Karthi

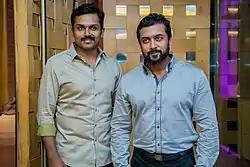
Karthi and Suriya at the launch of Knack Studio

Karthi's next release was Rajesh M's "All in All Azhagu Raja", which featured him opposite Kajal Aggarwal and Santhanam. The film was released on Diwali 2013, and received mostly negative reviews from critics. He also sang the song "Mississippi" under Yuvan Shankar Raja's direction. In 2014, Karthi appeared in Pa. Ranjith's "Madras", a critical and commercial success. His next release was the 2015 action drama "Komban". His first release in 2016 was the Telugu-Tamil bilingual film "Oopiri" / "Thozha". The film received positive reviews. Karthi's performance was praised, with Baradwaj Rangan of "The Hindu" stating (in his review of the Tamil version "Thozha"), "At a time every leading man (including Karthi) seems to be participating in a game-show titled "Who Wants To Be The Next Rajinikanth?", here's a simple 'buddy movie' (in the Hollywoodian sense), with no punch dialogues, no action sequences, with just one duet (with Tamannaah, who plays Vikram's secretary; her romance with Seenu is strangely unresolved). We see, all the time, character actors striving to become larger-than-life heroes. For a change, here's a hero scaling himself down to play a life-sized character." Later that year, Karthi appeared in director Gokul's "Kaashmora". Though the film received mixed reviews, his performance was praised.